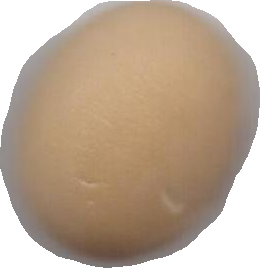
Variety: Anjasmoro